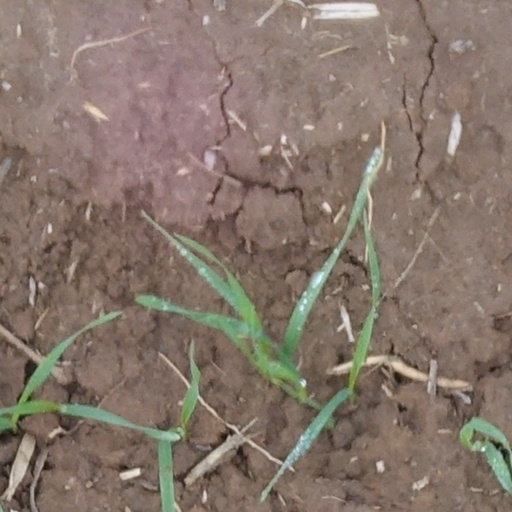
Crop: wheat